Utulei, American Samoa

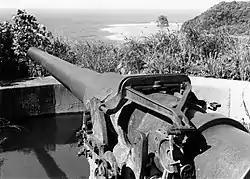
Blunts Point Battery

Blunt's Point, on Matautu Ridge in Gataivai, overlooks the mouth of Pago Pago Harbor. On it are two large six-inch naval guns that were emplaced in 1941. Matautu Ridge can be reached from Utulei by walking southeast on the main road past the oil tanks, keeping an eye out on the right-hand side for a small pump house immediately across the highway from a beach, and almost opposite two homes on the bayside of the street. The track up the hill to Matautu Ridge starts behind the pump house. The lower gun is located directly over a big green water tank, and the second gun is located 200 meters farther up the Matautu Ridge. Concrete stairways lead to both of the guns. One gun emplacement is listed on the U.S. National Register of Historic Places, while the second gun has earned recognition as a U.S. National Historic Landmark. They are maintained by the National Park Service. The 3-km World War II Heritage Trail, which ends at Blunt's Point, is the most accessible and most popular trail on Tutuila Island. The ridge-top trail winds past various ancient archeological sites as well as World War II installations that were erected to fend off a potential Japanese invasion. Farther on, the trail leads into a bird-filled rainforest.